Boris Johnson

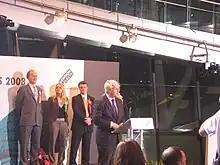
Johnson gave a victory speech in City Hall after being elected as the Mayor of London.

During the campaign, Johnson had confided to Brian Paddick he was unsure how he would maintain his lifestyle on the mayoral salary of £140,000 a year. He agreed to continue his "Daily Telegraph" column, thus earning a further £250,000 a year. His team believed this would cause controversy and made him promise to donate 20% of his "Daily Telegraph" salary to a charitable cause. Johnson resented this, and ultimately did not pay the full 20%. Controversy erupted when on the BBC's "HARDtalk" he referred to the £250,000 salary as "chicken feed"; this was at the time approximately 10 times the average yearly wage for a British worker.